Padandi Munduku

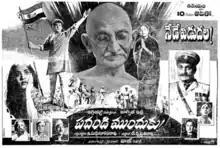
Theatrical release poster

Padandi Munduku: The Dandi March is a 1962 Telugu-language political thriller film directed by V. Madhusudhana Rao, and produced by Jaggayya. The film is touted to be the first Indian film based on the Salt March and India's independence movement as its core theme.